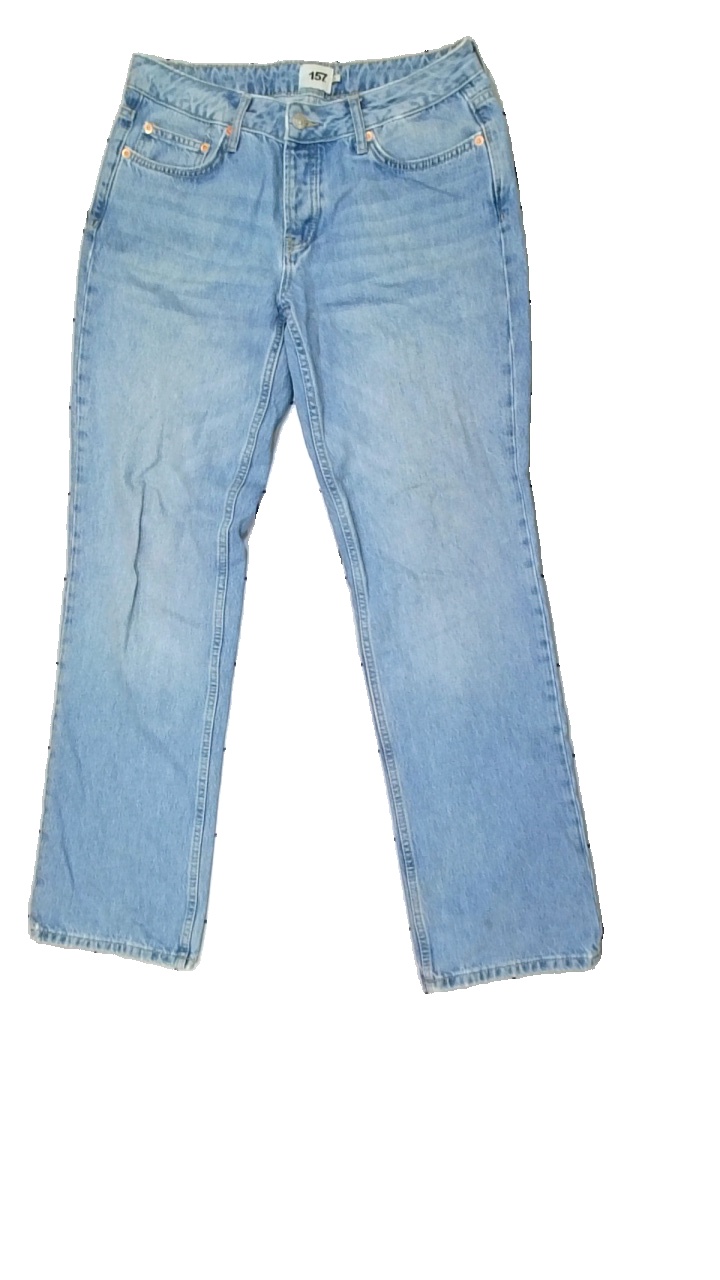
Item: Jeans (Unisex)
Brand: Lager 157
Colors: Blue
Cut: Regular
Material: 100% cott
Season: All
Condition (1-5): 3
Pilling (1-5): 4
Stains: Minor
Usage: Reuse
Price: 50-100